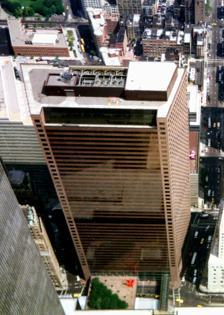
Building: 7 World Trade Center (1987–2001)
Country: United States of America
Year built: 1987
Office building in Manhattan, New York This article is about the original building destroyed on September 11, 2001. For the new structure on the site completed in 2006, see 7 World Trade Center . 7 World Trade Center The original 7 World Trade Center from the WTC observation deck. August 1992 Alternative names WTC 7 7 WTC Building 7 Tower 7 Salomon Brothers Building General information Status Destroyed Type Office Location 250 Greenwich Street Manhattan , New York 10006, United States Coordinates 40°42′48″N 74°00′43″W / 40.7133°N 74.0119°W / 40.7133; -74.0119 Construction started October 2, 1984 Completed March 1987 Opened May 1987 Destroyed September 11, 2001 Height Architectural 610 ft (190 m) Technical details Floor count 47 Floor area 2,000,000 sq ft (190,000 m 2 ) Lifts/elevators 32 Design and construction Architect(s) Emery Roth & Sons Developer Silverstein Properties Structural engineer Irwin Cantor Main contractor Tishman Construction World Trade Center Towers One 3 4 7 Planned: 2 5 Other elements Liberty Park National September 11 Memorial & Museum PATH Station Performing Arts Center Oculus St. Nicholas Greek Orthodox Church Vehicular Security Center Artwork America's Response Monument ONE: Union of the Senses The Sphere History One WTC construction Original complex 7 WTC WTC site Austin J. Tobin Plaza v t e 7 World Trade Center ( 7 WTC , WTC-7 , or Tower 7 ), colloquially known as Building 7 or the Salomon Brothers Building , was an office building constructed as part of the original World Trade Center Complex in Lower Manhattan , New York City . The tower was located on a city block bounded by West Broadway , Vesey Street , Washington Street , and Barclay Street on the east, south, west, and north, respectively. It was developed by Larry Silverstein , who held a ground lease for the site from the Port Authority of New York and New Jersey , and designed by Emery Roth & Sons . It was destroyed during the September 11 attacks . The original 7 World Trade Center was 47 stories tall, clad in red granite masonry, and occupied a trapezoidal footprint. An elevated walkway spanning Vesey Street connected the building to the World Trade Center plaza. The building was situated above a Consolidated Edison power substation, which imposed unique structural design constraints. The building opened in 1987, and Salomon Brothers signed a long-term lease the next year, becoming the anchor tenant of 7 WTC . On September 11, 2001, the structure was substantially damaged by debris when the nearby North Tower (1 World Trade Center) collapsed . The debris ignited fires on multiple lower floors of the building, which continued to burn uncontrolled throughout the afternoon. The building's internal fire suppression system lacked water pressure to fight the fires. It began to collapse when a critical internal column buckled and triggered cascading failure of nearby columns throughout, which were first visible from the exterior with the crumbling of a rooftop penthouse structure at 5:20:33 pm. This initiated the progressive collapse of the entire building at 5:21:10 pm , according to FEMA , while the 2008 NIST study placed the final collapse time at 5:20:52 pm . The collapse made the old 7 World Trade Center the first steel skyscraper known to have collapsed primarily due to uncontrolled fires. A new building on the site opened in 2006. Architecture Transfer trusses used on the 5–7th floors to redistribute load to the foundation The original 7 World Trade Center was a 47-story building, designed by Emery Roth & Sons , with a red granite facade. The building was 610 feet (190 m) tall, with a trapezoidal footprint that was 330 ft (100 m) long and 140 ft (43 m) wide. Tishman Realty & Construction managed construction of the building. Features Mechanical features 7 World Trade Center was constructed above a two-story Con Edison substation that had been located on the site since 1967. The substation had a caisson foundation designed to carry the weight of a future building of 25 stories containing 600,000 sq ft (56,000 m 2 ). However, the final design for 7 World Trade Center was for a much larger building than originally planned when the substation was built. : xxxviii The structural design of 7 World Trade Center therefore included a system of gravity column transfer trusses and girders, located between floors 5 and 7, to transfer loads to the smaller foundation. Existing caissons installed in 1967 were used, along with new ones, to accommodate the building. The 5th floor functioned as a structural diaphragm, providing lateral stability and the distribution of loads between the new and old caissons. Above the 7th floor,  the building's structure was a typical tube-frame design, with columns in the core and on the perimeter, and lateral loads resisted by perimeter moment frames. A shipping and receiving ramp, which served the entire World Trade Center complex, occupied the eastern quarter of the 7 World Trade Center footprint. The building was open below the 3rd floor, providing space for truck clearance on the shipping ramp. The spray-on fireproofing for structural steel elements was gypsum -based Monokote , which had a two-hour fire rating for steel beams, girders, and trusses, and a three-hour rating for columns. Mechanical equipment was installed on floors four through seven, including 12 transformers on the 5th floor. Several emergency generators installed in the building were used by the New York City Office of Emergency Management , Salomon Smith Barney , and other tenants. In order to supply the generators, 24,000 gallons (91,000 L) of diesel fuel were stored below ground level. Diesel fuel distribution components were located at ground level, up to the ninth floor. The roof of the building included a small west penthouse and a larger east mechanical penthouse. Offices Each floor had 47,000 sq ft (4,400 m 2 ) of rentable office space, which made the building's floor plans considerably larger than most office buildings in the city. In all, 7 World Trade Center had 1,868,000 sq ft (173,500 m 2 ) of office space. Two pedestrian bridges connected the main World Trade Center complex, across Vesey Street, to the third floor of 7 World Trade Center. In addition to several acquired artworks, from artists such as Frank Stella , Roy Lichtenstein , and Ross Bleckner , the lobby of 7 World Trade Center housed a large mural by artist Al Held , titled The Third Circle . History 7 World Trade Center entrance in 1994 The building's footbridge and southeast corner on September 11, 2001 The groundbreaking ceremony was hosted on October 2, 1984. The building opened in May 1987 as part of the World Trade Center . In June 1986, before construction was completed, developer Larry Silverstein signed Drexel Burnham Lambert as a tenant to lease the entire 7 World Trade Center building for $3 billion over a term of 30 years. In December 1986, after the Boesky insider-trading scandal, Drexel Burnham Lambert canceled the lease, leaving Silverstein to find other tenants. Spicer & Oppenheim agreed to lease 14 percent of the space, but for more than a year, as Black Monday and other factors adversely affected the Lower Manhattan real estate market, Silverstein was unable to find tenants for the remaining space. By April 1988, he had lowered the rent and made other concessions. In November 1988, Salomon Brothers withdrew from plans to build a large new complex at Columbus Circle in Midtown , instead agreeing to a 20-year lease for the top 19 floors of 7 World Trade Center. The building was extensively renovated in 1989 to accommodate Salomon Brothers, and 7 World Trade Center alternatively became known as the Salomon Brothers building. Most of the three existing floors were removed as tenants continued to occupy other stories, and more than 350 tons (U.S.) of steel were added to construct three double-height trading floors. Nine diesel generators were installed on the 5th floor as part of a backup power station. "Essentially, Salomon is constructing a building within a building – and it's an occupied building, which complicates the situation", said a district manager of Silverstein Properties . According to Larry Silverstein, the unusual task was possible because it could allow "entire portions of floors to be removed without affecting the building's structural integrity, on the assumption that someone might need double-height floors." After the World Trade Center bombing of February 26, 1993, New York City mayor Rudy Giuliani decided to situate the emergency command center and associated fuel tanks at 7 World Trade Center. Although this decision was criticized in light of the events of 9/11 , the fuel in the building is not believed to have contributed to the collapse of the building. Final tenants The position of 7 WTC in relation to the other WTC buildings before September 11, 2001 At the time of the September 11 attacks, Salomon Smith Barney was by far the largest tenant in 7 World Trade Center, occupying 1,202,900 sq ft (111,750 m 2 ) (64 percent of the building) which included floors 28–45. Other major tenants included ITT Hartford Insurance Group (122,590 sq ft/11,400 m 2 ), American Express Bank International (106,117 sq ft/9,900 m 2 ), Standard Chartered Bank (111,398 sq ft/10,350 m 2 ), and the Securities and Exchange Commission (106,117 sq ft/9,850 m 2 ). Smaller tenants included the Internal Revenue Service Regional Council (90,430 sq ft/8,400 m 2 ) and the United States Secret Service (85,343 sq ft/7,900 m 2 ). The smallest tenants included the New York City Office of Emergency Management , National Association of Insurance Commissioners , Federal Home Loan Bank of New York, First State Management Group Inc., Provident Financial Management , and the Immigration and Naturalization Service . The Department of Defense (DOD) and Central Intelligence Agency (CIA) shared the 25th floor with the IRS. (The clandestine CIA office was revealed only after the 9/11 attacks.) Floors 46–47 were mechanical floors , as were the bottom six floors and part of the seventh floor. According to CoStar Group , floors 9 and 10 of 7 WTC were occupied by the Secret Service. The CIA had offices on the 25th floor of 7 WTC, as reported by the Associated Press . The National Institute of Standards and Technology 's 2008 Final Report on the Collapse of World Trade Center Building 7 confirmed that floor 14 was vacant, and updated the news reports of CoStar and Associated Press from 2001 to show that Salomon Smith Barney leased floors 15 to 17. Fl# Companies 28-45 Salomon Smith Barney 26-27 Salomon Smith Barney, Standard Chartered Bank 25 Department of Defense , Central Intelligence Agency 24 Salomon Smith Barney 23 Salomon Smith Barney, NYC Office of Emergency Management 22 Salomon Smith Barney, Federal Home Loan Bank 21 Salomon Smith Barney, First State Management Group, Hartford Financial Services Group 20 Salomon Smith Barney, Hartford Financial Services Group 19 Salomon Smith Barney, Hartford Financial Services Group, National Association of Insurance Commissioners Securities 18 Salomon Smith Barney, U.S. Equal Employment Opportunity Commission 15-17 Salomon Smith Barney 14 Vacant 13 Salomon Smith Barney, Provident Bank , American Express , Securities & Exchange Commission , Standard Chartered Bank 11-12 U.S. Securities and Exchange Commission 10 U.S. Secret Service , Standard Chartered Bank 9 United States Secret Service 8 American Express 7 American Express , Provident Bank , United States Secret Service G, 1-6 Salomon Smith Barney The total amount of space occupied by each tenant was: Tenant Square Feet Leased Floors Occupied Industry Salomon Smith Barney 1,202,900 0–6, 13, 15–24, 26-47 Financial Institutions Internal Revenue Service Regional Council 90,430 24, 25 Government U.S. Secret Service 85,343 9,10 Government American Express Bank International 106,117 7, 8, 13 Financial Institutions Standard Chartered Bank 111,398 10, 13, 26, 27 Financial Institutions Provident Financial Management 9,000 7, 13 Financial Institutions ITT Hartford Insurance Group 122,590 19–21 Financial Institutions First State Management Group 4,000 21 Insurance Federal Home Loan Bank 47,490 22 Financial Institutions National Association of Insurance Commissioners Securities 22,500 19 Insurance Securities & Exchange Commission 106,117 11, 12, 13 Government New York City Office of Emergency Management 45,815 23 Government Collapse Collapse of 7 World Trade Center Part of September 11 attacks and Collapse of the World Trade Center The building on fire, prior to the collapse, as seen from Brookfield Place Location 7 World Trade Center Date September 11, 2001 5:21 pm ( Eastern Standard Time ) Target Civilians Attack type Building collapse Deaths 0 Injured Unknown As the North Tower (1 World Trade Center) collapsed on September 11, 2001, heavy debris hit 7 World Trade Center, damaging the south face of the building (PDF p. 22) and starting fires that continued to burn throughout the afternoon. The collapse also caused damage to the southwest corner between floors 7 and 17 and on the south face between floor 44 and the roof; other possible structural damage included a large vertical gash near the center of the south face between floors 24 and 41. The building was equipped with a sprinkler system , but had many single-point vulnerabilities for failure: the sprinkler system required manual initiation of the electrical fire pumps instead of being a fully automatic system; the floor-level controls had a single connection to the sprinkler water riser, and the sprinkler system required some power for the fire pump to deliver water. Additionally, water pressure was low, with little or no water to feed sprinklers. After the North Tower collapsed, some firefighters entered 7 World Trade Center to search the building. They attempted to extinguish small pockets of fire, but low water pressure hindered their efforts. Over the course of the day, fires burned out of control on several floors of 7 World Trade Center, the flames visible on the east side of the building. During the afternoon, the fire was also seen on floors 6–10, 13–14, 19–22, and 29–30. (PDF p. 28) In particular, the fires on floors 7 through 9 and 11 through 13 continued to burn out of control during the afternoon. At approximately 2:00 pm, firefighters noticed a bulge in the southwest corner of 7 World Trade Center between the 10th and 13th floors, a sign that the building was unstable and might collapse. During the afternoon, firefighters also heard creaking sounds coming from the building. Around 3:30 pm, FDNY Chief of Operations Daniel A. Nigro decided to halt rescue operations, surface removal, and searches along the surface of the debris near 7 World Trade Center and evacuate the area due to concerns for the safety of personnel. The fire expanded the girders of the building, causing some to collapse. This led to the northeast corner core column (Column 79), which was especially large, to buckle below the 13th floor. This caused the floors above it to collapse to the transfer floor at the fifth level. The structure also developed cracks in the facade just before the entire building started to fall. According to FEMA, this collapse started at 5:20:33 pm EDT when the east mechanical penthouse started crumbling. Differing times are given as to what time the building completely collapsed: at 5:21:10 pm EDT according to FEMA, and at 5:20:52 pm EDT according to NIST. There were no casualties associated with the collapse. NIST found no evidence to support conspiracy theories such as the collapse being the result of explosives; it found that a combination of factors including physical damage, fire, and the building's unusual construction set off a chain-reaction collapse. Reports Schematic view of collapse progression, with structural failure initiating on lower floors, on the east side of the building and vertical progression up to the east mechanical penthouse In May 2002, the Federal Emergency Management Agency (FEMA) issued a report on the collapse based on a preliminary investigation conducted jointly with the Structural Engineering Institute of the American Society of Civil Engineers under the leadership of Dr. W. Gene Corley , P.E. FEMA made preliminary findings that the collapse was not primarily caused by actual impact damage from the collapse of 1 WTC and 2 WTC but by fires on multiple stories ignited by debris from the other two towers that continued burning unabated due to lack of water for sprinklers or manual firefighting. The report did not reach conclusions about the cause of the collapse and called for further investigation. Subsequently, the National Institute of Standards and Technology (NIST) was authorized to lead an investigation into the structural failure and collapse of the World Trade Center Twin Towers and 7 World Trade Center. The investigation, led by Dr S. Shyam Sunder, drew upon in-house technical expertise as well as the knowledge of several outside private institutions, including the Structural Engineering Institute of the American Society of Civil Engineers (SEI/ASCE); the Society of Fire Protection Engineers (SFPE); the National Fire Protection Association (NFPA); the American Institute of Steel Construction (AISC); the Council on Tall Buildings and Urban Habitat (CTBUH); and the Structural Engineers Association of New York (SEAoNY). Few photos and video clips exist that show the damage sustained to the south face of 7 World Trade Center on 9/11. An ABC News helicopter captured footage of the south face of 7 World Trade Center, including a glimpse of a gash, extending approximately 10 stories. The bulk of the investigation of 7 World Trade Center was delayed until after reports were completed on the Twin Towers. In the meantime, NIST provided a preliminary report about 7 WTC in June 2004, and thereafter released occasional updates on the investigation. According to NIST, the investigation of 7 World Trade Center was delayed for a number of reasons, including that NIST staff who had been working on 7 World Trade Center were assigned full-time from June 2004 to September 2005 to work on the investigation of the collapse of the Twin Towers. In June 2007, Shyam Sunder explained, We are proceeding as quickly as possible while rigorously testing and evaluating a wide range of scenarios to reach the most definitive conclusion possible. The 7 WTC investigation is in some respects just as challenging, if not more so than the study of the towers. However, the current study does benefit greatly from the significant technological advances achieved and lessons learned from our work on the towers. BMCC 's Fiterman Hall was heavily damaged from the collapse of 7 World Trade Center. In November 2008, NIST released its final report on the causes of the collapse of 7 World Trade Center. This followed NIST's August 21, 2008, draft report, which included a period for public comments, and was followed in 2012 by a peer-reviewed summary in the Journal of Structural Engineering . In its investigation, NIST utilized ANSYS to model events leading up to collapse initiation and LS-DYNA models to simulate the global response to the initiating events. NIST determined that diesel fuel did not play an important role, nor did the structural damage from the collapse of the Twin Towers or the transfer elements (trusses, girders, and cantilever overhangs). The lack of water to fight the fire was an important factor. The fires burned out of control during the afternoon, causing floor beams near column 79 to expand and push a key girder off its seat, triggering the floors to fail around column 79 on floors 8 to 14. With a loss of lateral support across nine floors, column 79 buckled – pulling the east penthouse and nearby columns down with it. With the buckling of these critical columns, the collapse then progressed east-to-west across the core, ultimately overloading the perimeter support, which buckled between Floors 7 and 17, causing the remaining portion of the building above to fall down as a single unit. The fires, which were fueled by office contents and burned for 7 hours, along with the lack of water, were the key reasons for the collapse. At the time, this made the old 7 WTC the only steel skyscraper to have collapsed from fire, but not the last, with others including Edifício Wilton Paes de Almeida , the Plasco Building , and Windsor Tower . Files relating to numerous federal investigations had been housed at 7 World Trade Center. The Equal Employment Opportunity Commission estimated over 10,000 of its cases were affected. Investigative files in the Secret Service's largest field office were lost, with one Secret Service agent saying, "All the evidence that we stored at 7 World Trade, in all our cases, went down with the building." Copies of emails in connection with the WorldCom scandal that were later requested by the SEC from Salomon Brothers , a subsidiary of Citigroup housed in the building, were also destroyed. Aerial view of WTC remains and neighboring buildings on September 23, 2001, with the original footprints of the Twin Towers and 7 WTC outlined The NIST report found no evidence supporting the conspiracy theories that 7 World Trade Center was brought down by controlled demolition. Specifically, the window breakage pattern and blast sounds that would have resulted from the use of explosives were not observed. The suggestion that an incendiary material such as thermite was used instead of explosives was considered unlikely by NIST because of the building's structural response to the fire, the nature of the fire, and the unlikelihood that a sufficient amount of thermite could be planted without discovery. Based on its investigation, NIST reiterated several recommendations it had made in its earlier report on the collapse of the Twin Towers. It urged immediate action on a further recommendation: that fire resistance should be evaluated under the assumption that sprinklers are unavailable; and that the effects of thermal expansion on floor support systems be considered. Recognizing that current building codes are drawn to prevent loss of life rather than building collapse, the main point of NIST's recommendations was that buildings should not collapse from fire even if sprinklers are unavailable. Aftermath The collapse of 7 WTC sent debris flying into the nearby Borough of Manhattan Community College 's Fiterman Hall building, located at 30 West Broadway, damaging and contaminating it beyond repair. A revised plan called for demolition in 2009 and completion of the new Fiterman Hall in 2012, at a cost of $325 million. The collapse also damaged the eastern facade of the Barclay–Vesey Building , an Art Deco building to the west; it was restored at a cost of US$1.4 billion. Construction on the new 7 World Trade Center began in 2002, and the new structure opened in 2006. Gallery The southeast corner of the building Heavy fire showing from WTC 7's eastern side Fire visible on WTC 7's north face WTC 7 burning behind the Barclay–Vesey Building WTC 7's rubble See also New York City portal Architecture portal List of tallest buildings in New York City World Trade Center in popular culture References